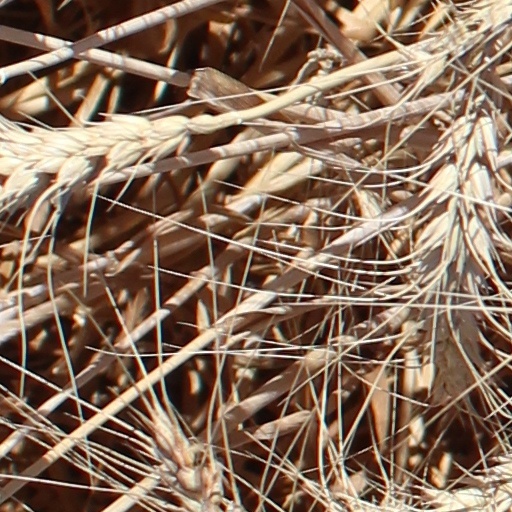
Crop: wheat